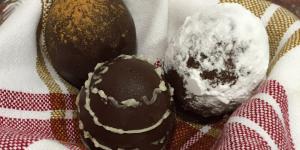
huevos de pascua caseros